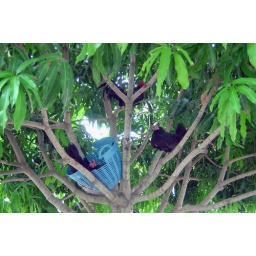
chickens in a tree